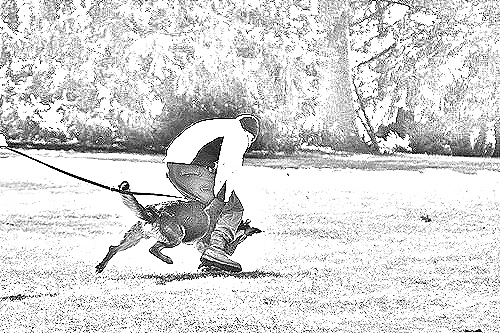
Portrait style: Sketch Portrait